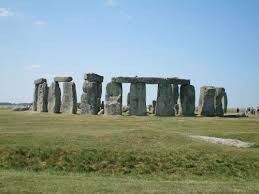
Landmark: Stonehenge